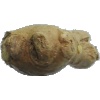
Label: ginger_root